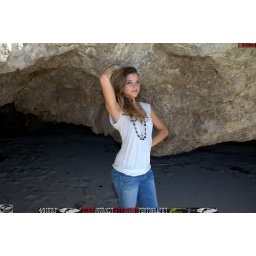
Photoshoot of a pretty swimsuit bikini model.Before the shoot, in a white shirt and blue jeans.&amp;amp; a cool black necklace.